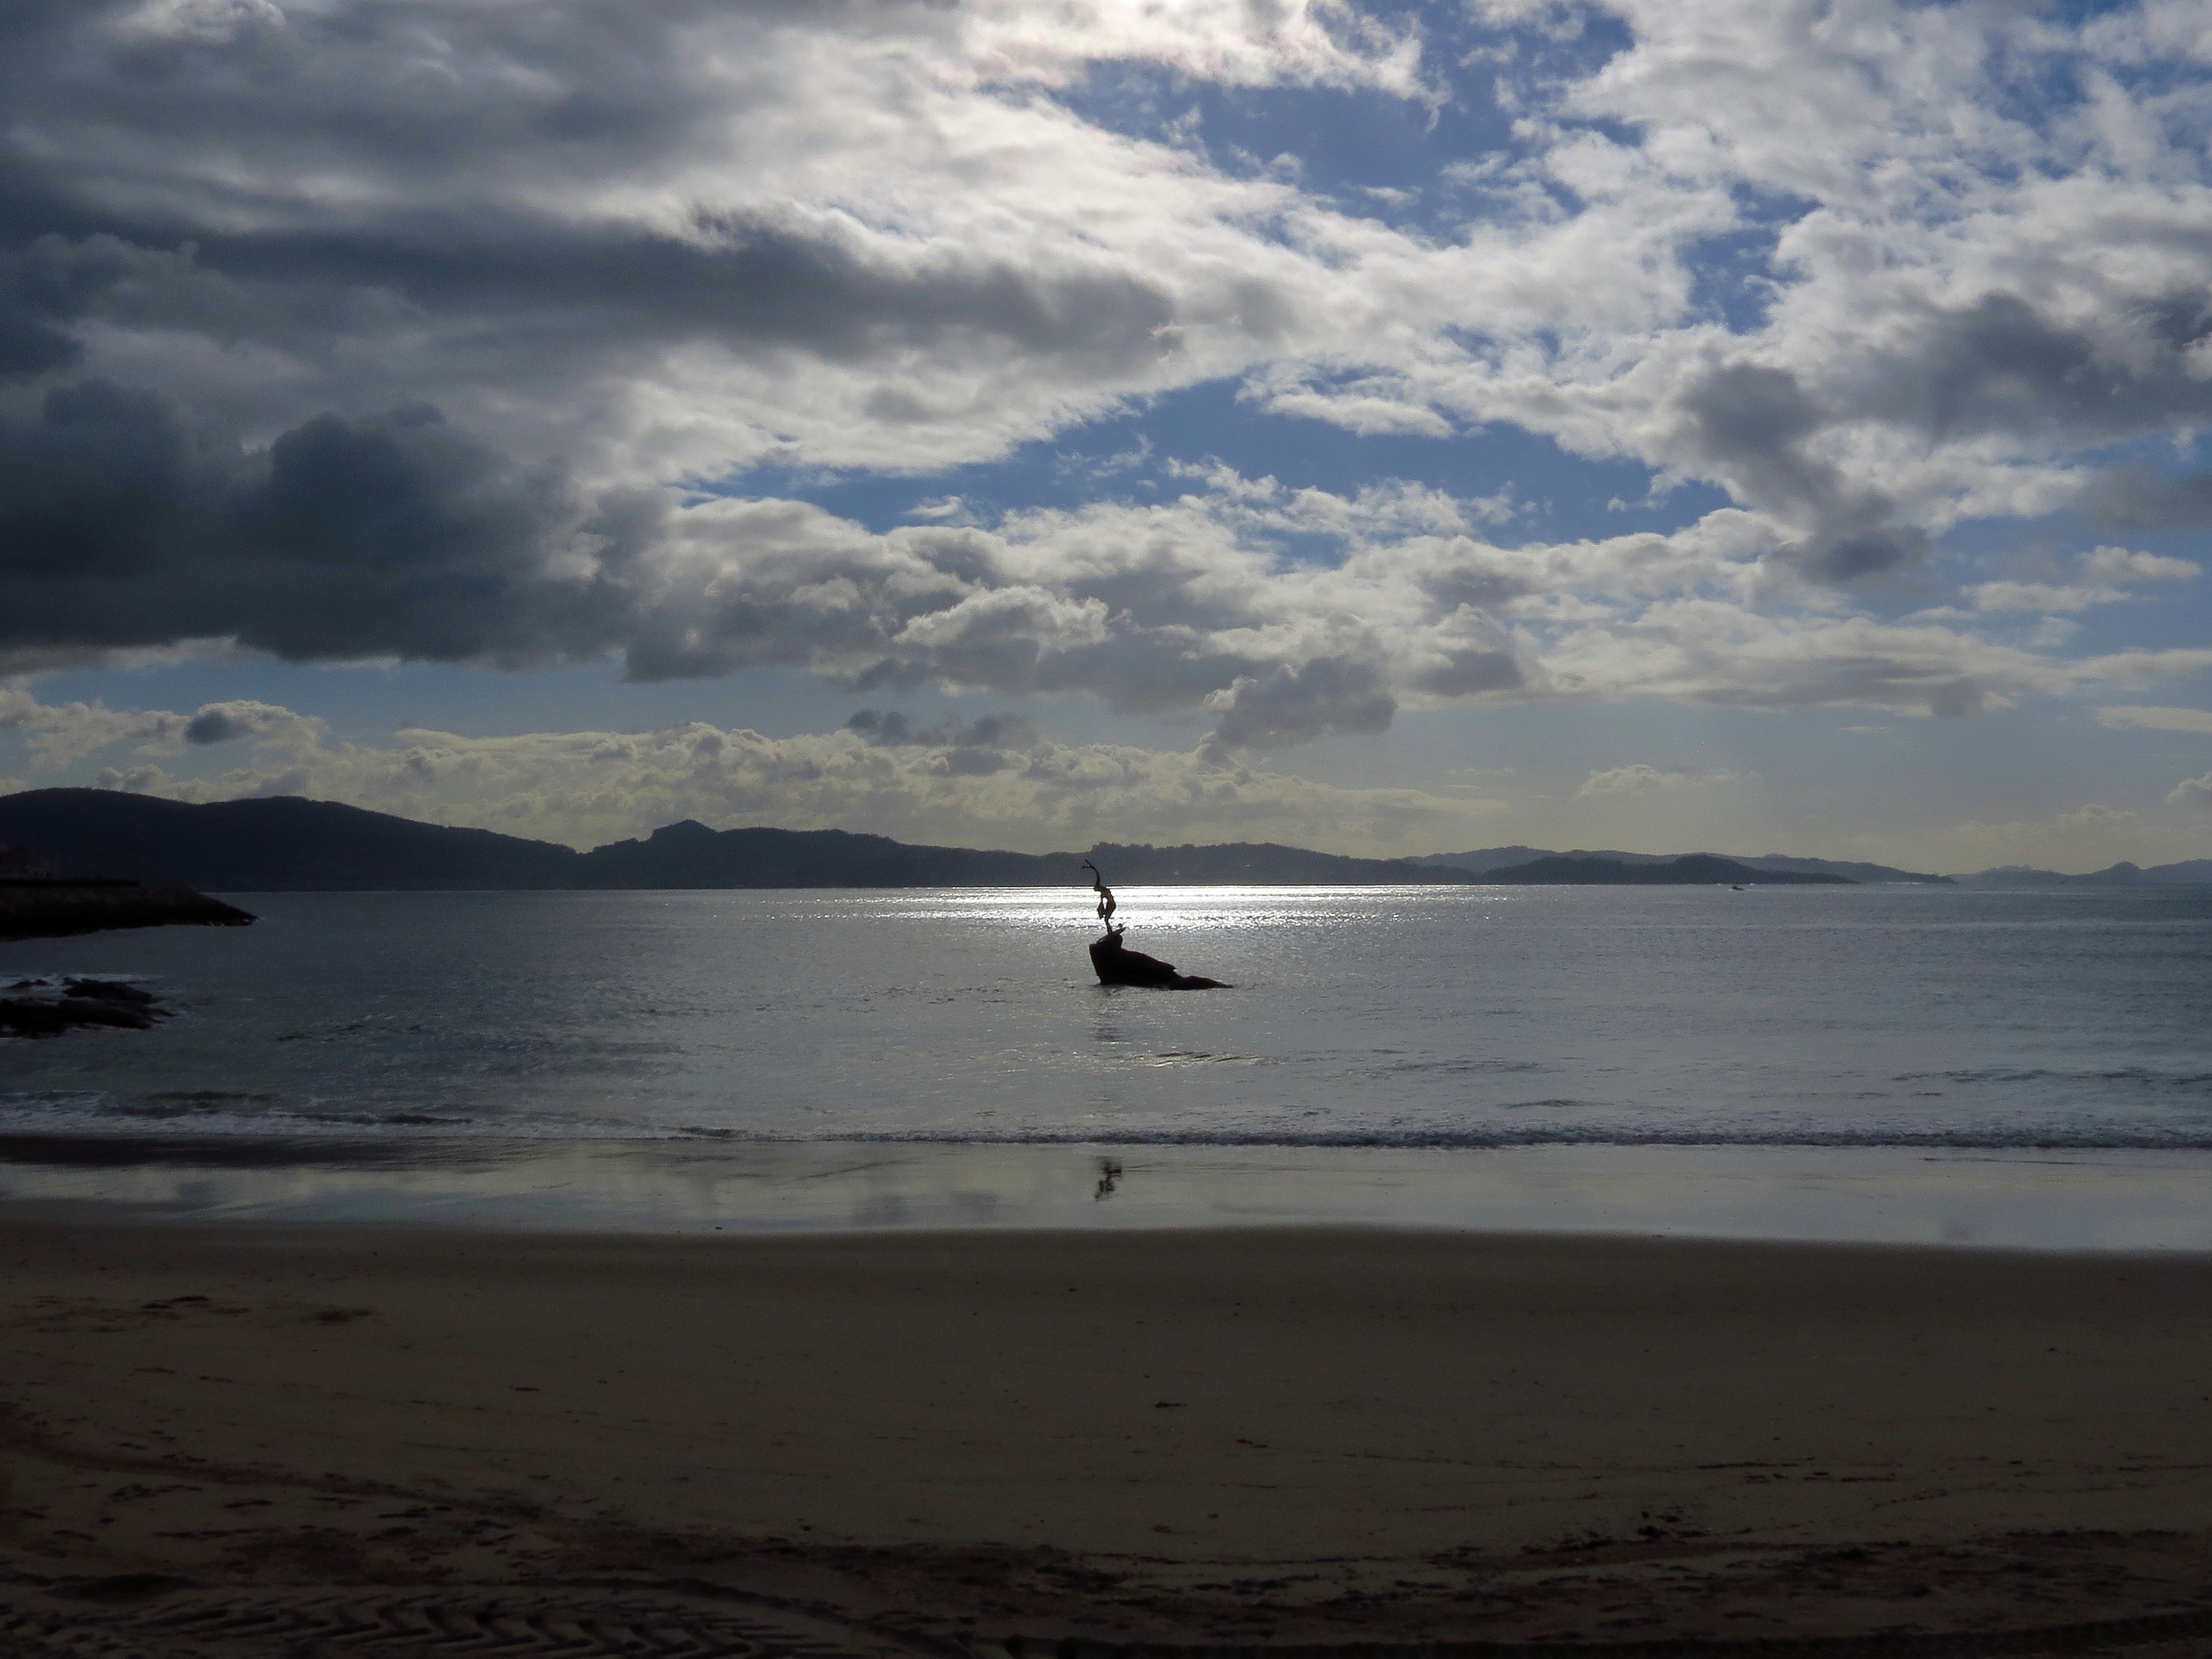
beach, landscape, sea, coast, sand, ocean, horizon, cloud, sky, sunset, shore, wave, lake, dawn, dusk, bay, body of water, spain, galicia, pontevedra, sanxenxo, paisajes, loch, espana, ggl1, gaby1, canonsx40hs, wind wave